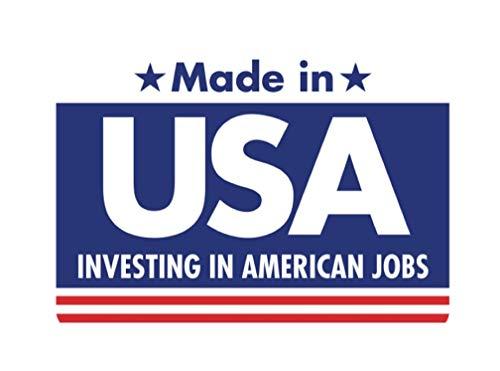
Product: Rubie's Star Wars Classic Luke Skywalker Child Costume
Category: Toys & Games | Dress Up & Pretend Play | Costumes
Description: Child's Luke Skywalker tunic, printed belt, elastic waist pants.
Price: $24.49
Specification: ProductDimensions:12x10x3inches|ItemWeight:9.1ounces|ShippingWeight:12.8ounces(Viewshippingratesandpolicies)|DomesticShipping:ItemcanbeshippedwithinU.S.|InternationalShipping:ThisitemcanbeshippedtoselectcountriesoutsideoftheU.S.LearnMore|ASIN:B001BR1SB6|Itemmodelnumber:883159_L|Manufacturerrecommendedage:8-10years